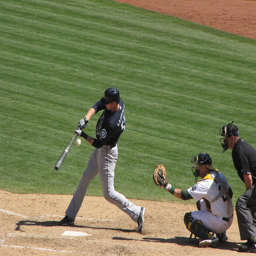
A baseball player has just hit a ball while the catcher and umpire squat behind him.
A batter is swinging at a pitch at the baseball game.
A baseball player hitting a ball with a bat.
A man swinging at a baseball with a baseball bat during a game.
A baseball player swinging his bat at the ball.